Mahiru no ankoku

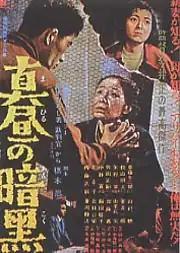
Theatrical release poster

is a 1956 Japanese drama film directed by Tadashi Imai. It is based on an actual court case, described in the non-fiction book "Saibankan–Hito no inochi wa kenryoku de ubaeru mono ka" by attorney Hiroshi Masaki.